V12 engine

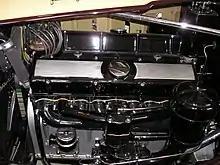
1931 Cadillac Series 370A engine

One of the earliest recorded uses of V12 engines in automobiles was in October 1913, when a custom-built racing car competed at the Brooklands circuit in the United Kingdom. The car was entered by Louis Coatalen, who was chief engineer of the Sunbeam Motor Car Company. It was named 'Toodles V' (after Coatalen's pet name for his wife) and achieved several speed records in 1913 and 1914. The V12 engine had a displacement of , an aluminum crankcase, iron cylinders with L-shaped combustion chambers, a cam-in-block valvetrain and a V-angle of 60 degrees. Each bank of the engine consisted of two-cylinder blocks with three cylinders each. Valve clearance was set by grinding the relevant parts, the engine lacking any easy means of adjustment. This reflected the intention for the engine to be later used in aircraft since any adjustment method that could go wrong in flight was to be avoided. As initially built, the V12 was rated at at 2,400 rpm and weighed approximately .